Plum Island (Massachusetts)

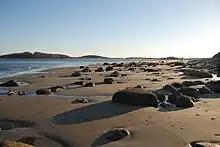
South Beach

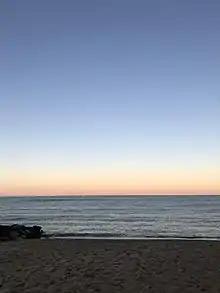
Sunset at Newbury Beach in Plum Island

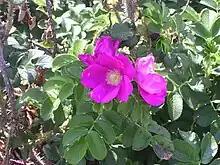
Beach rose, "Rosa rugosa", an intrusive plant, grows abundantly by the roadside and on fences over the island. It blossoms in June.

Plum Island is a barrier island located off the northeastern coast of Massachusetts, north of Cape Ann, United States. It is approximately in length. The island is named for the wild beach plum shrubs that grow on its dunes, but is also famous for the purple sands at high tide, which derive their color from tiny crystals of pink pyrope garnet. It is located in parts of four municipalities in Essex County. From north to south they are the city of Newburyport, and the towns of Newbury, Rowley, and Ipswich.